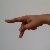
The image shows a hand gesture representing the letter 'P' in Indian Sign Language.